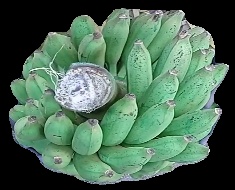
Variety: elakki-bale
Grade: grade1